Tirpitz Museum (Norway)

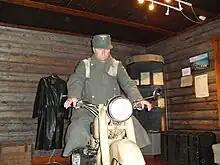
Part of the museum's exhibition

Tirpitz Museum is a war museum that is located in the village of Kåfjord in Alta Municipality in Finnmark county, Norway.